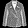
Label: Coat